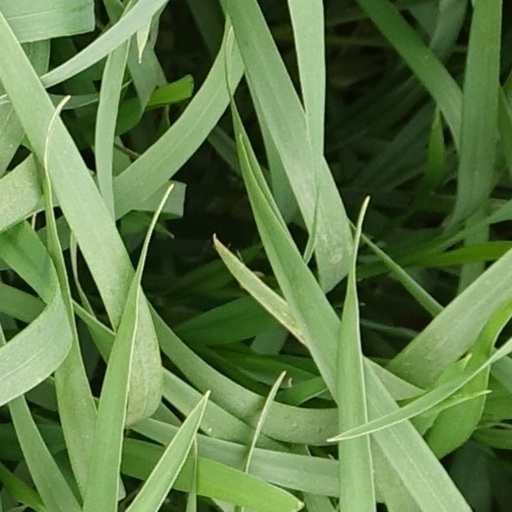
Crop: wheat